Role-playing video game

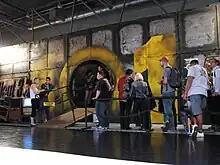
Bethesda Softworks' "Fallout 3" booth at the Games Convention 2008

This subgenre of turn-based role-playing games principally refers to games which incorporate elements from strategy games as an alternative to traditional role-playing game (RPG) systems. Tactical RPGs are descendants of traditional strategy games, such as chess, and table-top role-playing and strategic war games, such as "Chainmail", which were mainly tactical in their original form. The format of a tactical CRPG is also like a traditional RPG in its appearance, pacing and rule structure. Like standard RPGs, the player controls a finite party and battles a similar number of enemies. And like other RPGs, death is usually temporary, albeit some have permanent death of party members. But this genre incorporates strategic gameplay such as tactical movement on an isometric grid. Tactical RPGs tend not to feature multiplayer play.